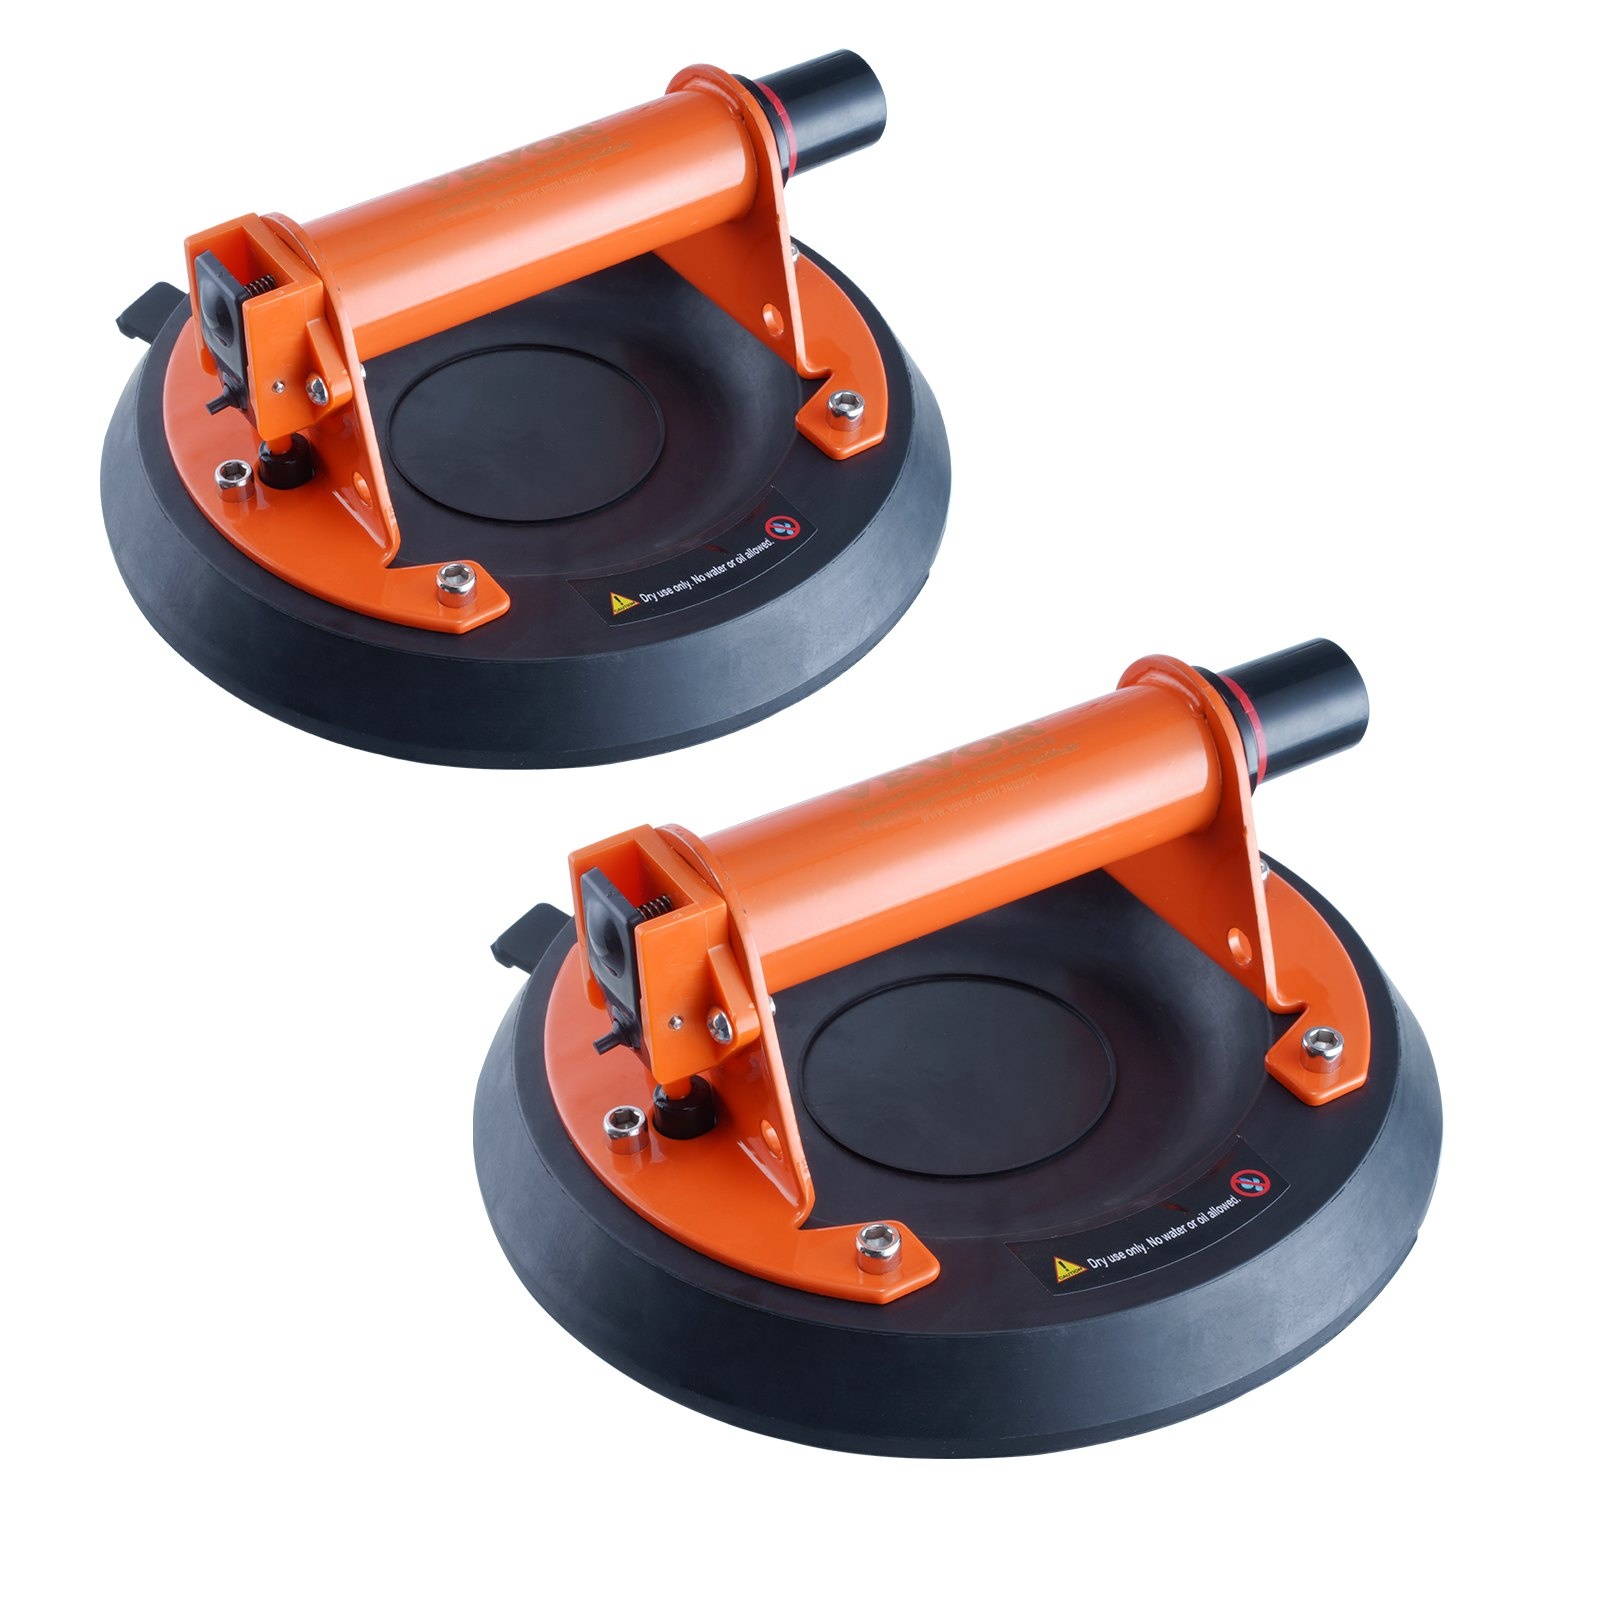
Glass Suction Cup 203 Mm 2 Pack 278 Kg Capacity Vacuum Suction Cup With Steel Handle & Carry Box Heavy Duty Industrial Suction Cup Lifter Tool For Glass Granite Tile Metal Wood Lifting
Features: • Leak-proof glass suction cup with one-piece molded bracket for a snug fit and enhanced sealing performance • Easy to use with a few presses on the plunger for vacuum adhesion and quick release with the latch • NBR material allows for use in temperatures ranging from -4_/-20_ to 140_/60_ without changing shape • Ergonomic steel handle for comfortable grip during long hours of use • Double-layered PP storage box included for safe and secure storage of the suction cup Specifications: • Material: Nbr • Temperature Range: -4_/-20_ to 140_/60_ • Size: As shown/marked in the images Package Includes: • 1 x Glass Suction Cup 203 Mm 2 Pack 278 Kg Capacity Vacuum Suction Cup With Steel Handle & Carry Box Heavy Duty Industrial Suction Cup Lifter Tool For Glass Granite Tile Metal Wood Lifting
Brand: DZ3AUV
Category: Hardware > Tools > Light Bulb Changers > Suction Cup Changers